List of Gotham (franchise) characters

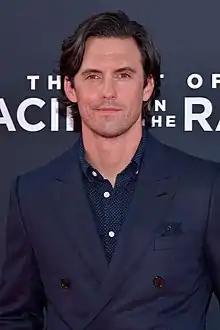
Milo Ventimiglia

Richard Sionis / The Mask (portrayed by Todd Stashwick) – The corrupt CEO of Sionis Investments who owns parts of Gotham City. He secretly ran an underground fight club while wearing a black mask before he was publicly exposed in a struggle with James Gordon and arrested by the police. He ended up incarcerated at Arkham Asylum. Richard is sprung from Arkham by Theo Galavan's henchmen to serve him. Sionis declined the offer and is whip-strangled and repeatedly stabbed to death by Tabitha Galavan. This was part of Theo's warning to the other freed Arkham inmates about the fate of those who do not want to serve the Galavans.